Paraphrase E

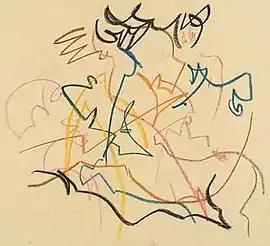
(image viewable via <a href="http%3A//muis.ee/en_GB/museaalview/1378256">museum record

)Paraphrase E is one of a series of avant-garde drawings called "paraphrases" by Ado Vabbe in the Tartu Art Museum.